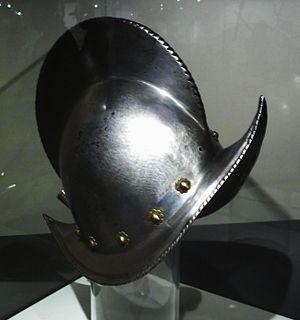
Casque morion, France, 17e siècle, musée Stewart de l'île Sainte-Hélène, Montréal
Le morion est un casque européen en usage aux XVIᵉ et XVIIᵉ siècles, ouvert, issu du chapel de fer et proche du cabasset. Il est caractérisé par sa haute crête.